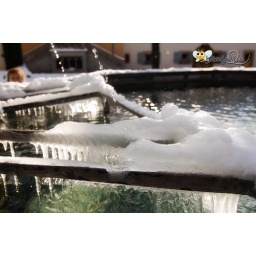
Spent several hours just walking around Zurich, mainly around the river heading towards the lake. It's was nice...and cold.